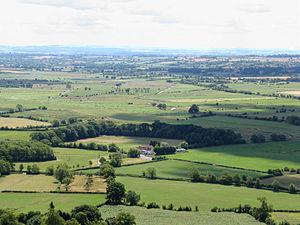
Cette liste de sites Ramsar en Angleterre comprend des zones humides considérées comme ayant une importance internationale au regard de la Convention de Ramsar. L'Angleterre compte actuellement 71 sites désignés « zones humides d'importance internationale ».
Les Somerset Levels ou Somerset Levels and Moors sont une plaine côtière peu peuplée et humide du centre du Somerset, en Angleterre. Le site est également désigné site Ramsar depuis 1997.